Rižinice monastery

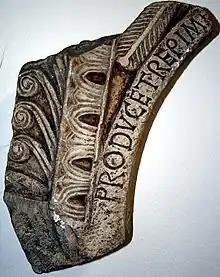
Fragment of a beam with inscription dedicated to duke Trpimir, originally found on Rižinice. According to conservator Radoslav Bužančić inscription referring to duke Trpimir had a text: "For duke Trpimir pray to the Jesus Christ with your head bowed down".

The site was discovered in 1891, after accidental discovery of fragment of gable arch from an altar screen bearing inscription: „PRO DUCE TREPIME(ro)“. This fragment was discovered by local people who tore down some walls, during property demarcation. The news of this reached Croatian archeologist Frane Bulić who then bought the fragment for the Archeological museum. Due to this fragment, as well as another piece of information provided by Daniele Farlati, Bulić subsequently concluded that the place is a site of 9th century Rižinice monastery built by duke Trpimir of Croatia, also referred to in Grant of Trpimir (Croatian: Trpimirova darovnica). There are, however, experts more sceptical of the idea, such as Ljubo Gudelj Velaga, who claims he's still not able to "neither to confirm, or deny the idea".